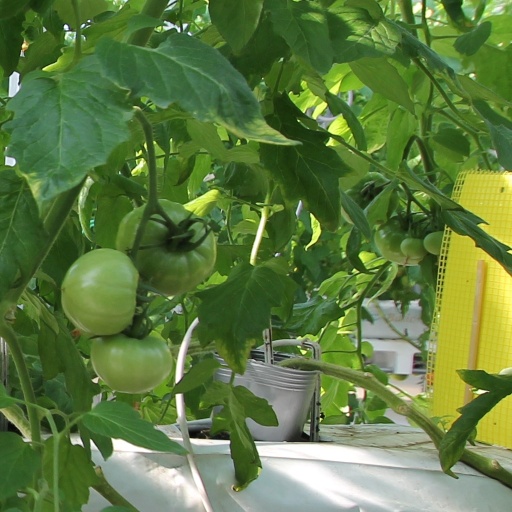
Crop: tomato